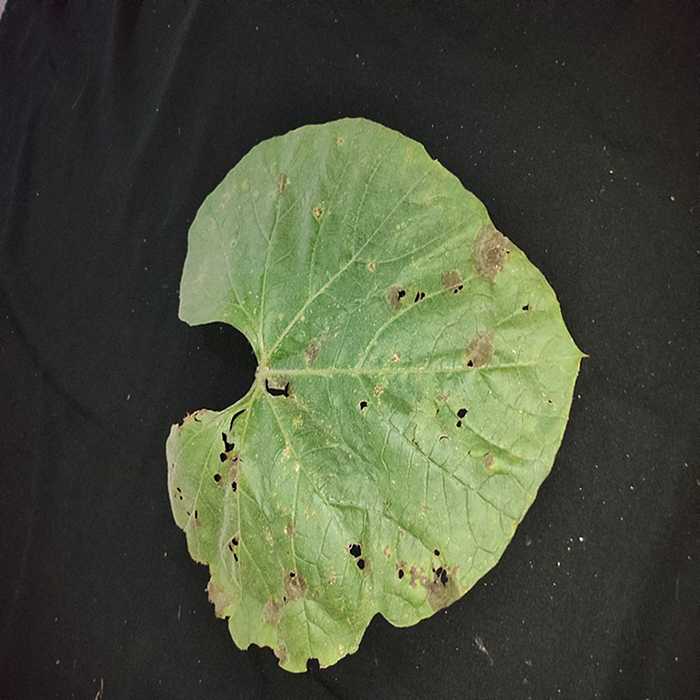
Plant: Bottle gourd
Label: Anthracnose